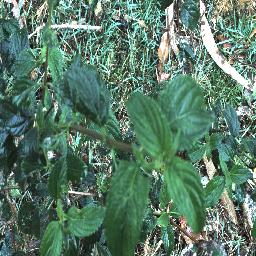
Label: lantana